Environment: real
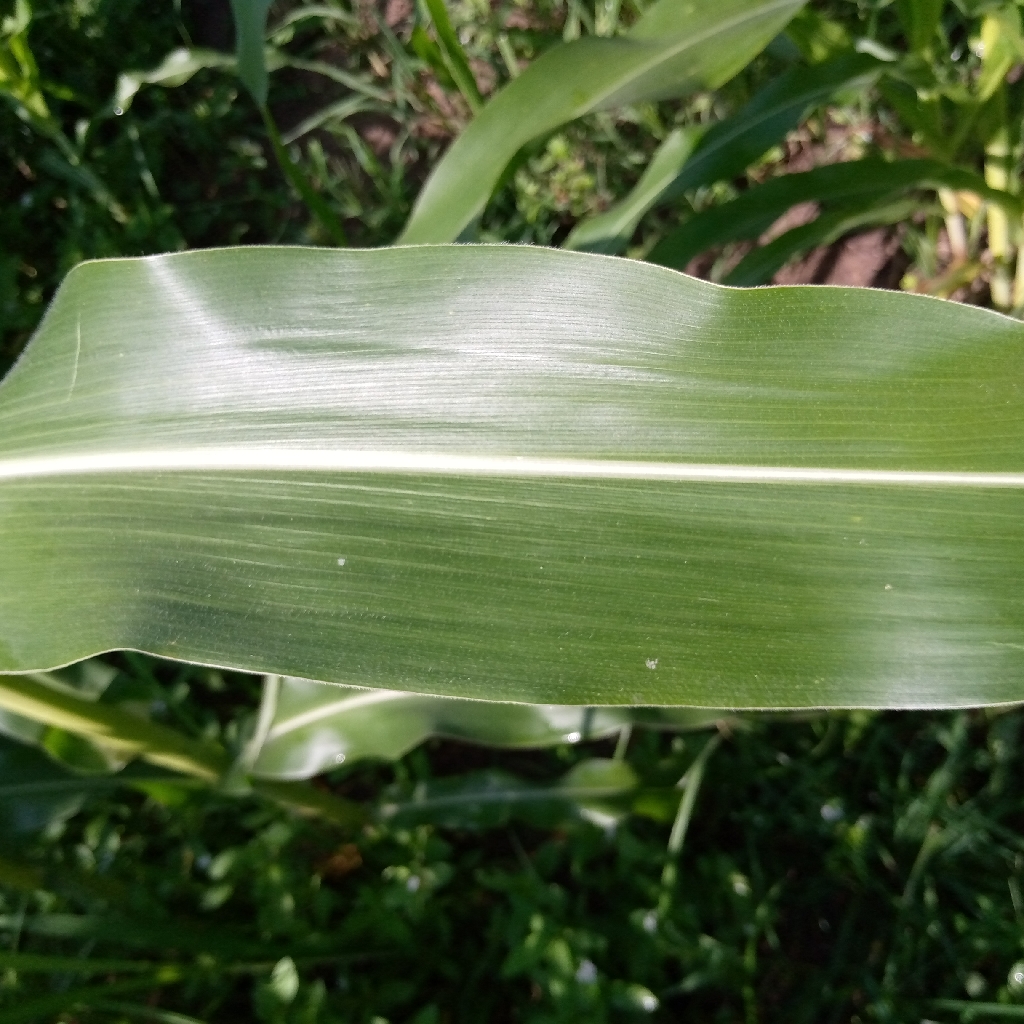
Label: healthy